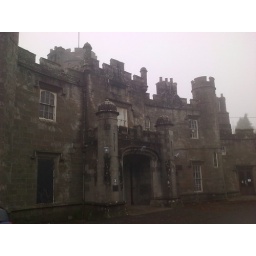
A castle house in the hills above the loch